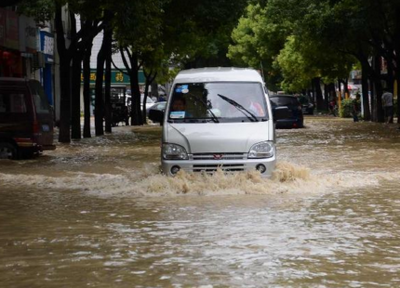
Weather: rain or strom